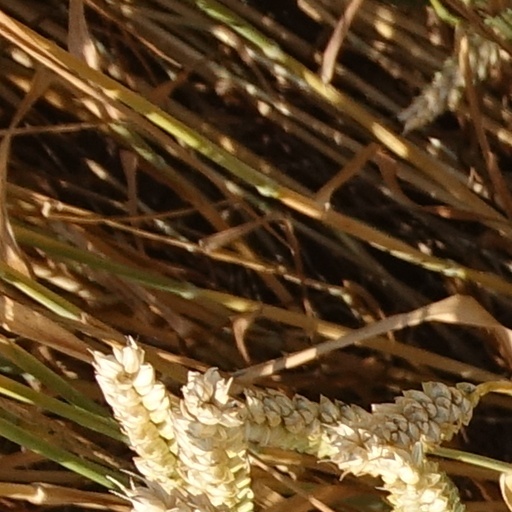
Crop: wheat